St David's Church, Naas

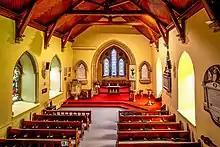
Interior of St. David's Church Naas, County Kildare, Ireland

St David's Church was built on the site of an earlier Celtic Christian church dedicated to Saint Corban or St Patrick. Following the Norman conquest of Ireland (1169–75), William Fitzmaurice and the Cambro-Norman barons who settled in the Naas area rebuilt the church and dedicated it Saint David, patron saint of Wales. Up until about 1800 it was the custom in Naas to wear a leek on 1 March in honour of the saint.